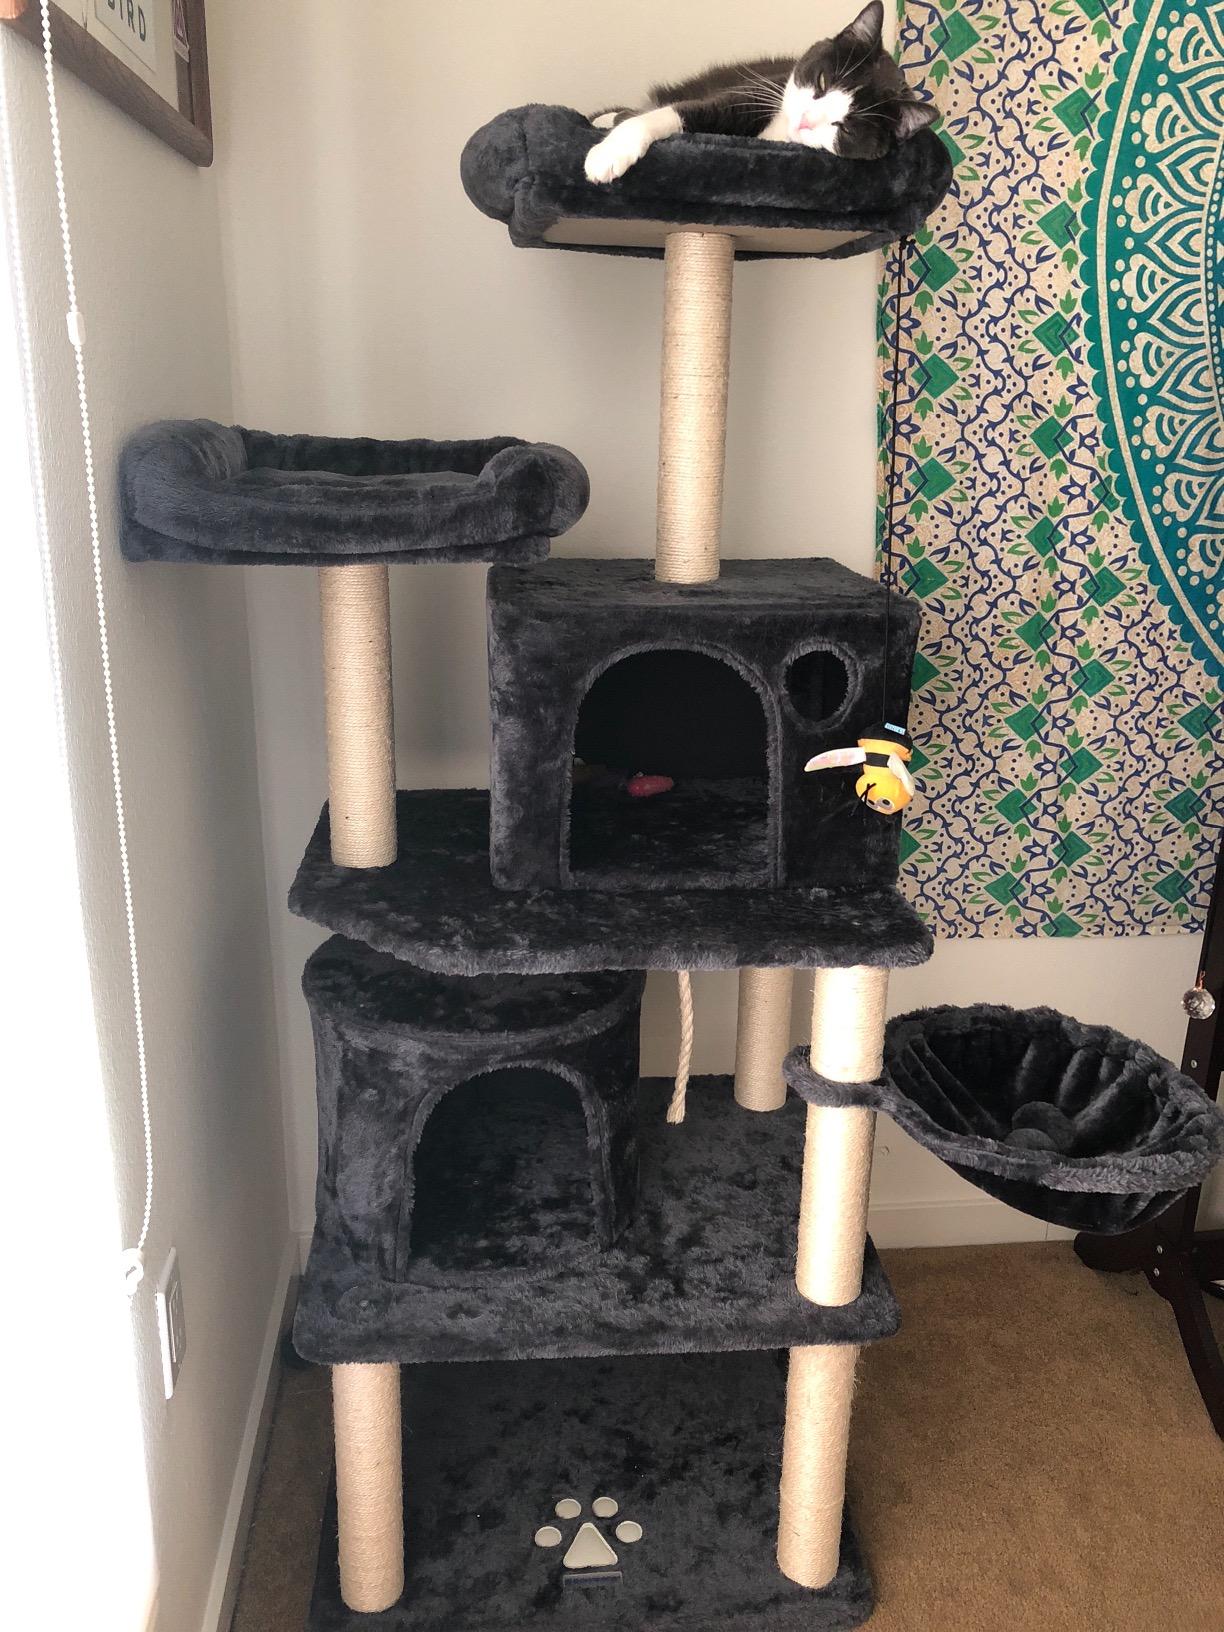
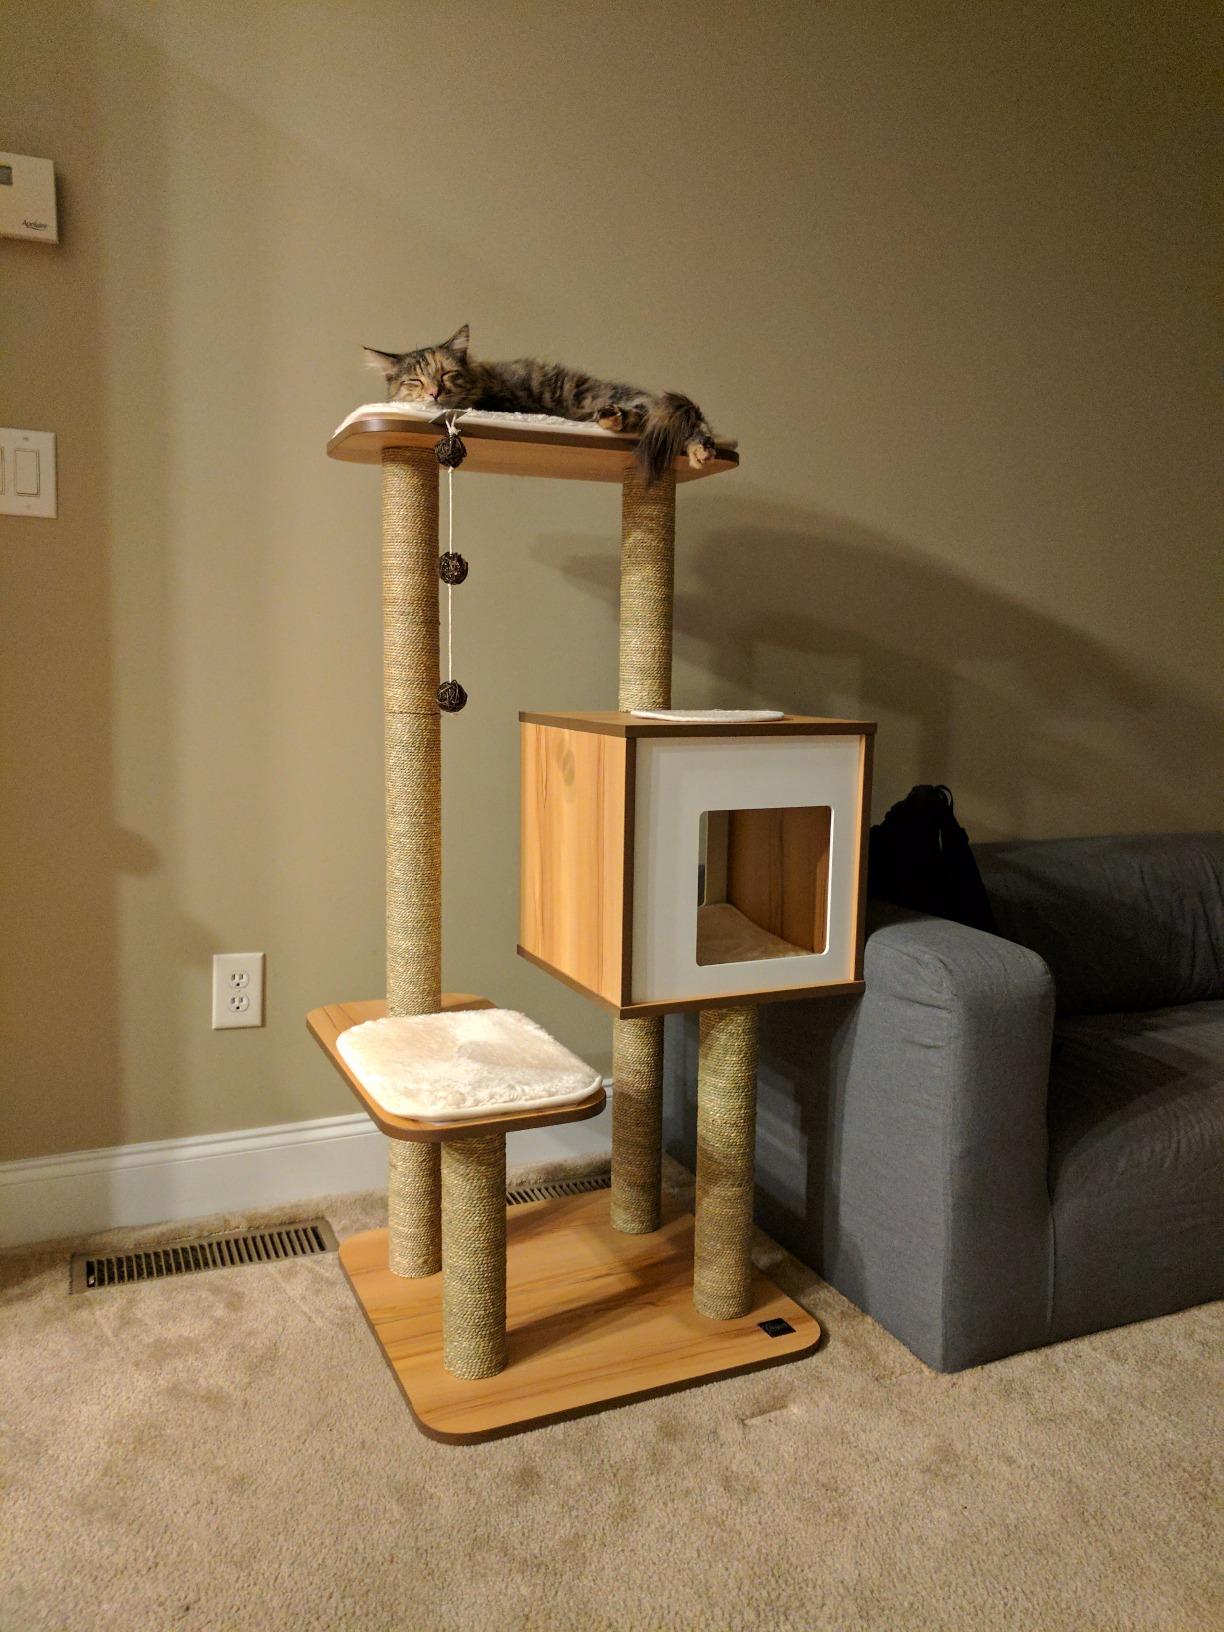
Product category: items_cat tree
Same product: no